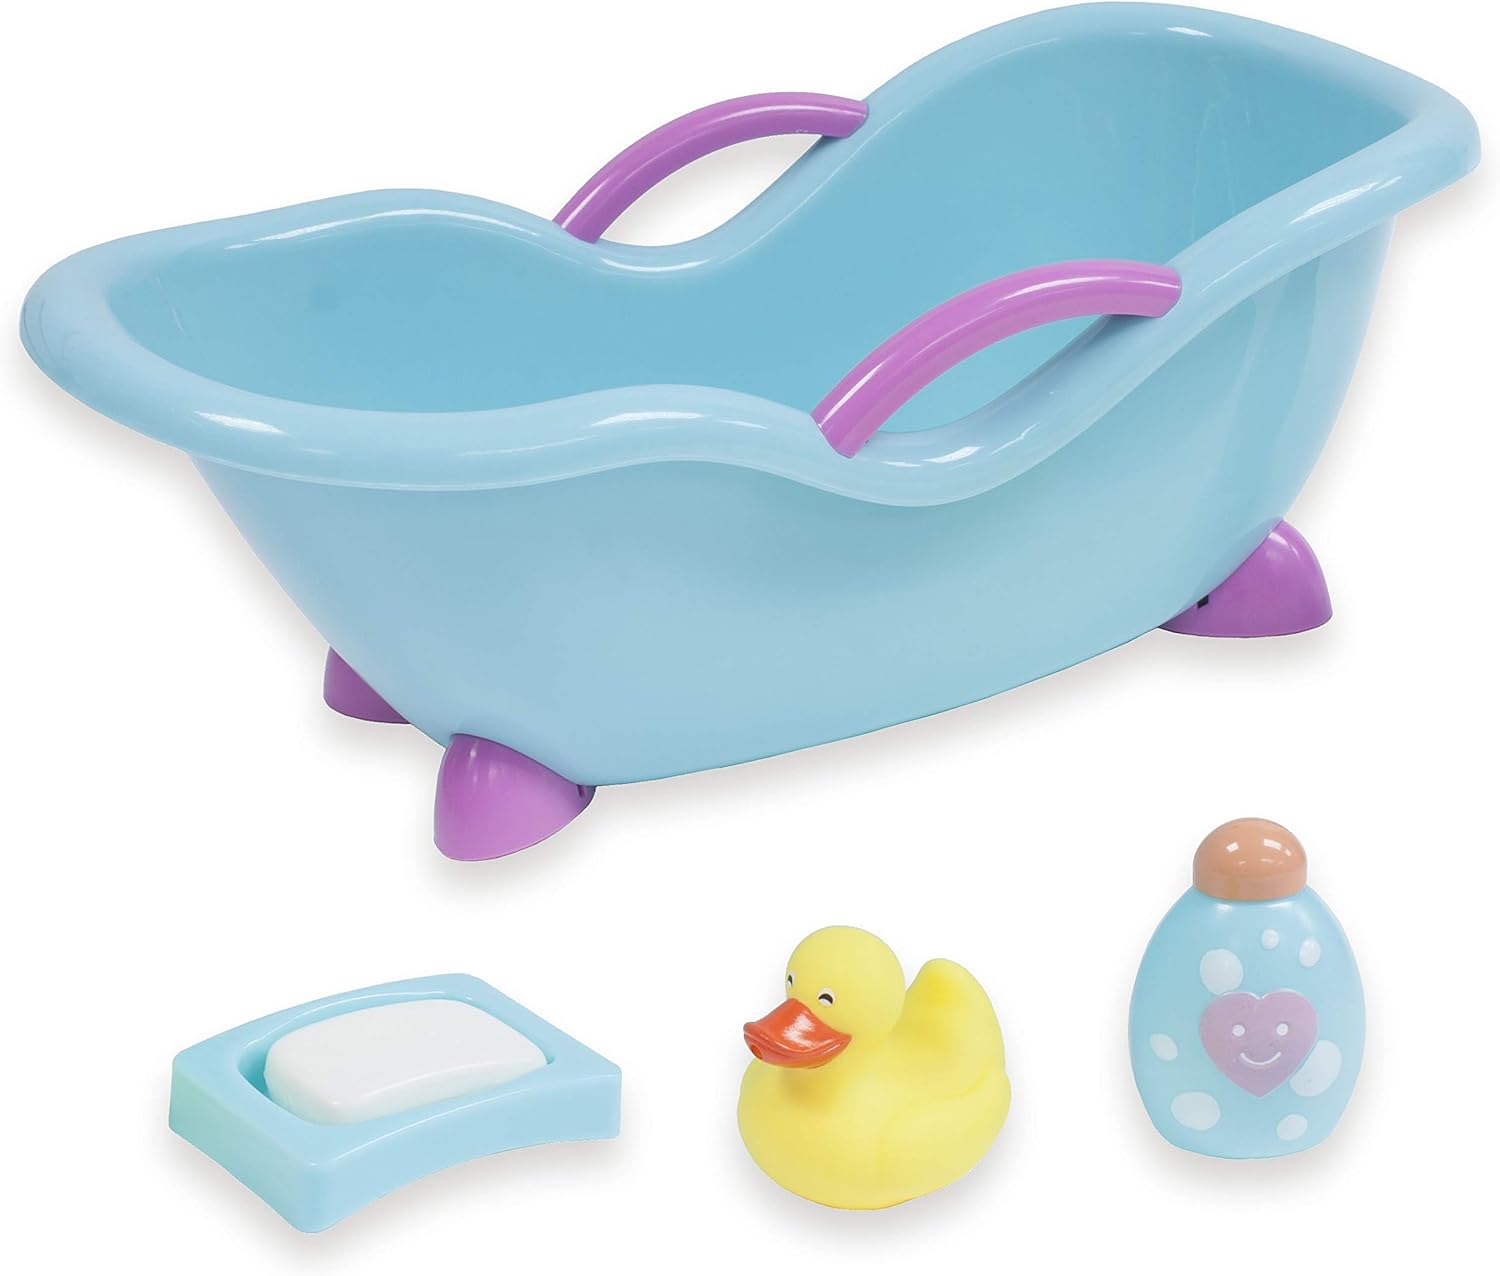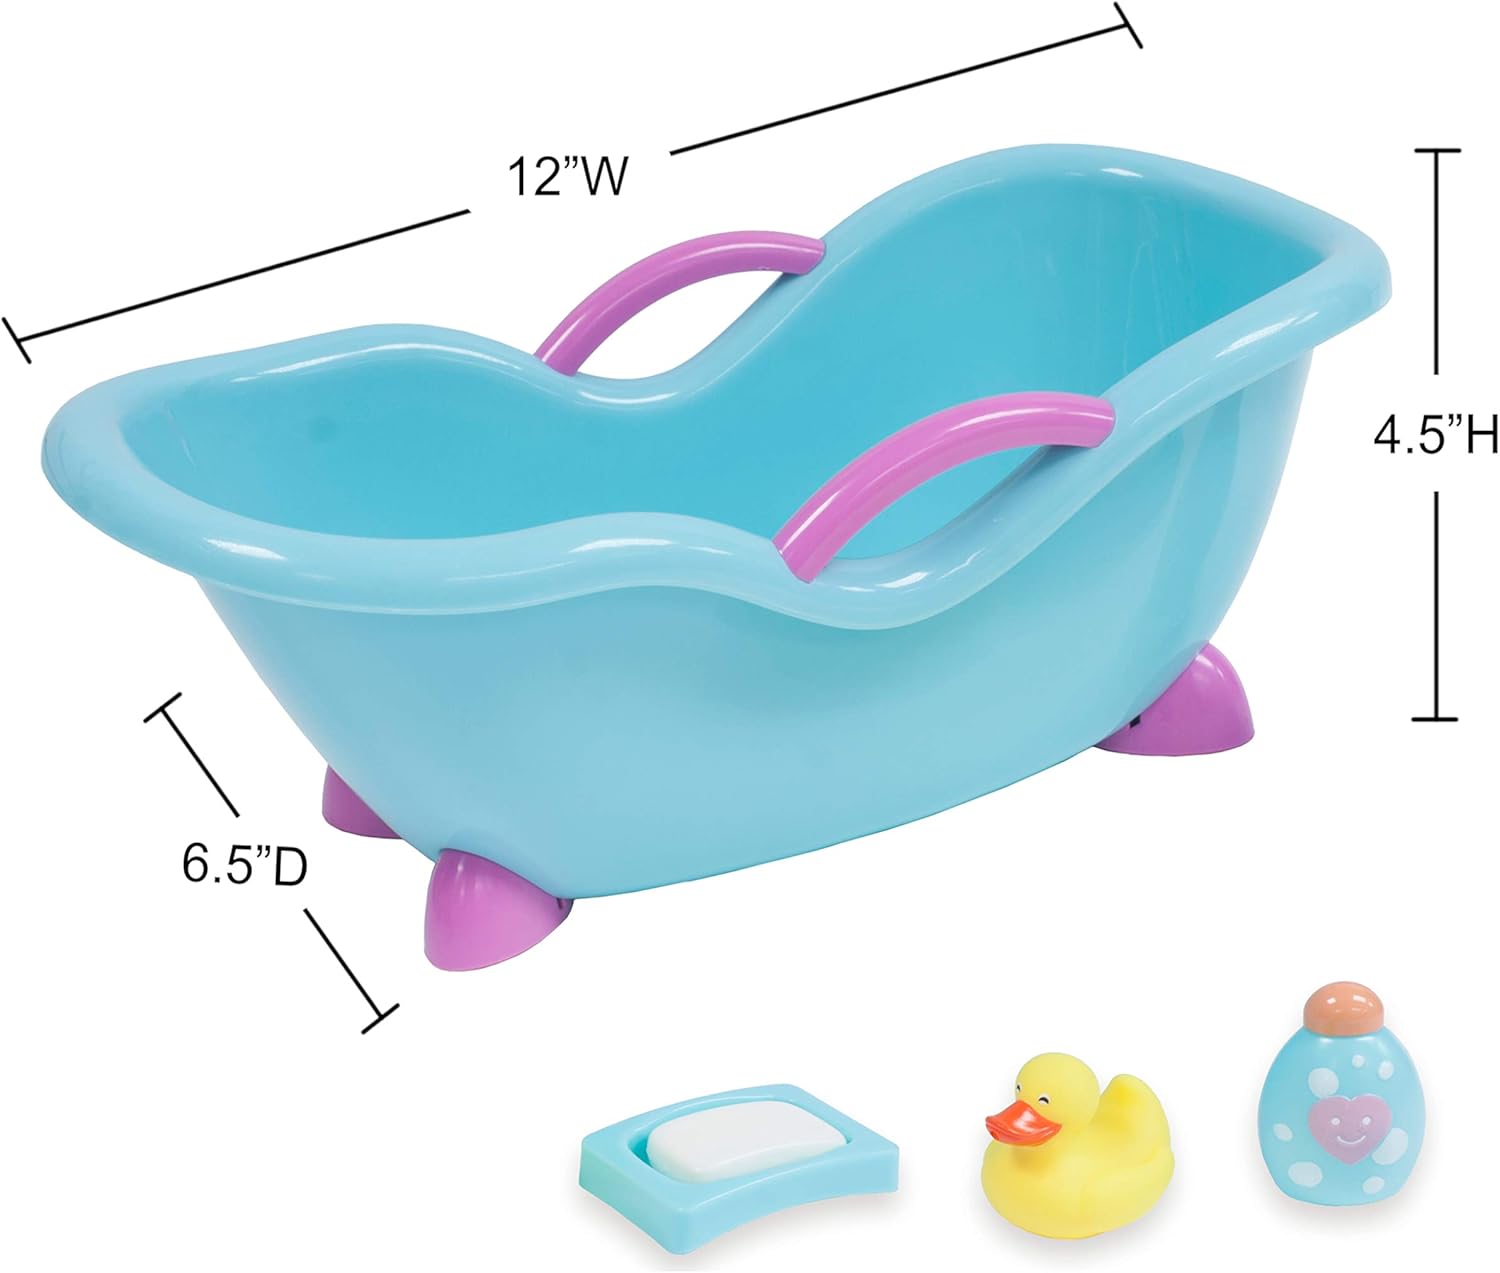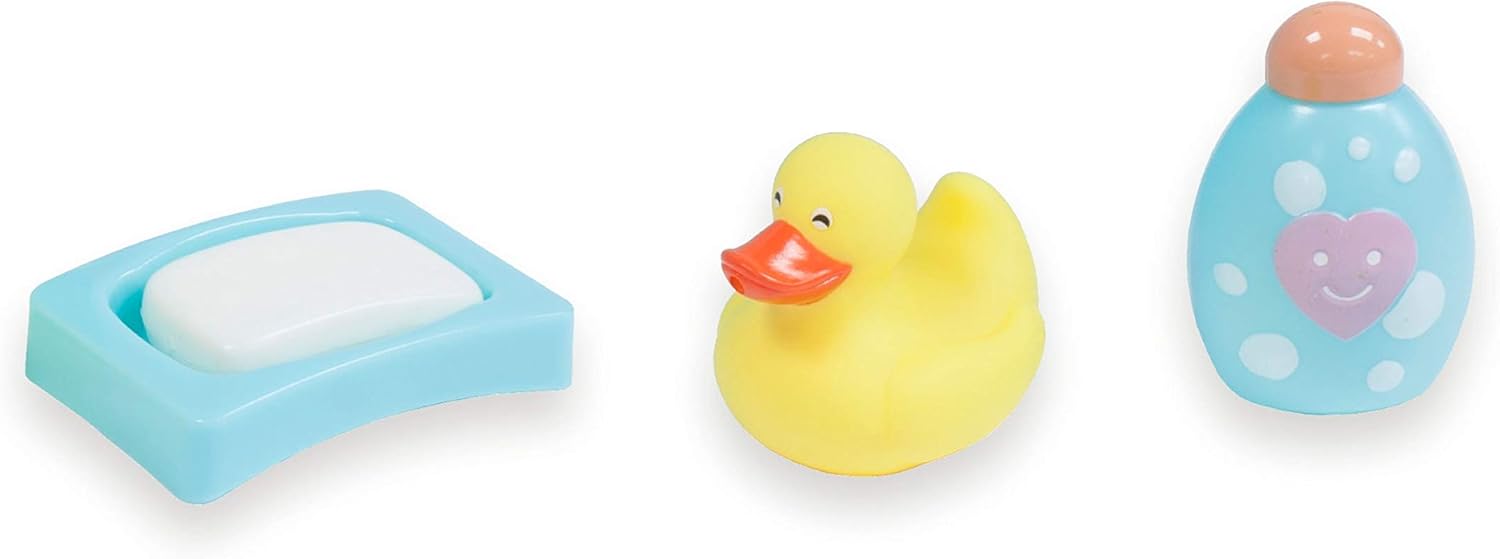
JC Toys 4-Piece Blue and Pink Baby Doll Bath Gift Set Fits Most Dolls up to 11” Dolls - Ages 2+ - Designed by Berenguer Boutique Baby Doll
Category: Toys & Games
The Perfect Toy Bathtub for Your Little OneEvery new doll mommy needs the Perfect Baby Doll Bathtub for their baby dolls, so a baby doll bathtub is an absolute must for any child who likes playing with dolls. This well-designed doll bathtub is sure to stand the test of time with ease. More importantly, it is remarkably like the real thing, so your child will spend hour upon hour happily splish splashing with her doll. JC Toys is happy to offer this first-rate toy baby doll bathtub set for a very affordable price. This quality plastic bathtub playset is perfect for pretend play with dolls up to 10”. It is designed to last and a breeze to keep clean. Give Your Child the Best Baby Doll BathtubWith its cute color scheme and attractive design, this toy baby doll bathtub will instantly become one of your child’s favorite toys. It includes a pretend soap dish, soap, and baby doll wash everything your child needs to keep their doll squeaky clean! Order this lovely baby doll Bathtub Set for your child today!JC Toys offers a remarkably low everyday price on baby dolls, girl toys, baby doll playsets, doll accessories, and realistic dolls. By shopping with us, you will enjoy superior service, exceptional quality and unbeatable prices!Check out all the accessory sets and complete your baby doll nursery. These JC Toys playsets are manufactured directly by our company, JC Toys, a world leader in doll manufacturing. JC Toys is a family run and operated business with origins dating back to 1982 in South-East Spain - one of the top major toy-making and design centers in the world. Today, you can find 100s of dolls, girl toys, playtime accessories, and more by JC Toys on Amazon.com. Add smiles to a young child’s face today by adding this Baby Doll Crib Set to your cart now, so it can be ready for checkout and shipment ASAP - thank you
Features: If you are looking for doll accessories for your baby doll this Bathtime Play Set is perfect. 4 PIECE SET includes bathtub, pretend soap dish, soap, and baby doll wash. | This JC Toys Bathtub Set is a fun, affordable way to brighten up a child's day. SAFETY TESTED and approved for children ages 2 and up. | This quality plastic bathtub playset is perfect for pretend play with dolls UP TO 11”. | Made by JC Toys - the only baby doll manufacturer with over 30 years’ experience with real-life baby dolls. Proud to be Designed by Berenguer